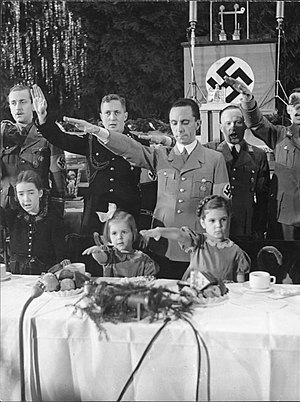
Joseph Goebbels / Goebbels som propagandaminister
Joseph Goebbels med sine døtre, Hilde (i midten) og Helga (til højre), ved en julefest i Berlin i 1937.
Paul Joseph Goebbels var en fremstående tysk nazist, der var Det Tredje Riges propagandaminister fra 1933 til 1945. Som minister for presse, radio- og filmproduktion var han strategen bag landets præsentation af sig selv. Goebbels var kendt for sine retoriske evner, sin fanatisme og antisemitisme. Hans indflydelse sikrede minutiøs kontrol med Hitlers taler, film og aviser. Goebbels havde en doktorgrad og var blandt de få intellektuelle nazistiske ledere.